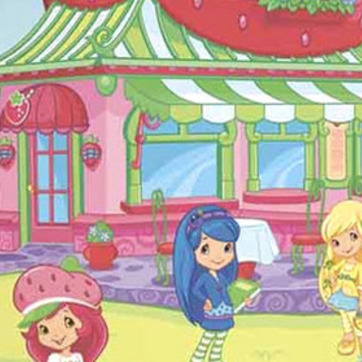
Material: wallpaper